17 October Revolution

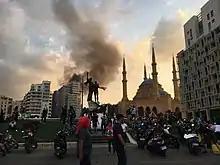
Protests in Martyrs' Square, Beirut on 18 October 2019

Protesters in Nabatiyeh and Tripoli, on 18 October, vandalized the offices of the Hezbollah, Amal Movement, and Free Patriotic Movement political parties in an expression of disillusionment and in protest against perceived government corruption. Other protesters aimed to enter the Serail, which includes the Lebanese Parliament building, but were stopped by the use of tear gas from the Internal Security Forces. protesters created roadblocks on the major roads of the country, using burning tires and trash cans to stop access. Civil servants announced a strike with immediate effect through League of Public Sector Employees, arguing that the proposed reforms would "undermine the rights of employees and pensioners in particular". A cabinet meeting was due to be held in the afternoon, but ministers of the Lebanese Forces announced that they would not attend. The leader of the Forces, Samir Geagea, called for the resignation of the Prime Minister, due to the "resounding failure to halt the deterioration of the [country's] economic situation". After this announcement, the cabinet meeting was canceled by the Prime Minister. Leader of the Progressive Socialist Party, Walid Jumblatt, called for a "calm and peaceful" move against President Michel Aoun's mandate, and organized rallies in Aley, Bhamdoun, and Baakline to voice their opinions. Pierre Issa of the National Bloc voiced a similar opinion, calling for a "government of specialists, a government reduced from public safety". However, he criticized the involvement of political parties within the protests and argued it should remain something for the citizens to do. In the evening, Prime Minister Saad Hariri addressed the nation, giving his "partners in government" 72 hours to support the reforms. If they did not come to an agreement, he suggested he would take a "different approach". He tweeted "72 hours..." right after the delivered speech.